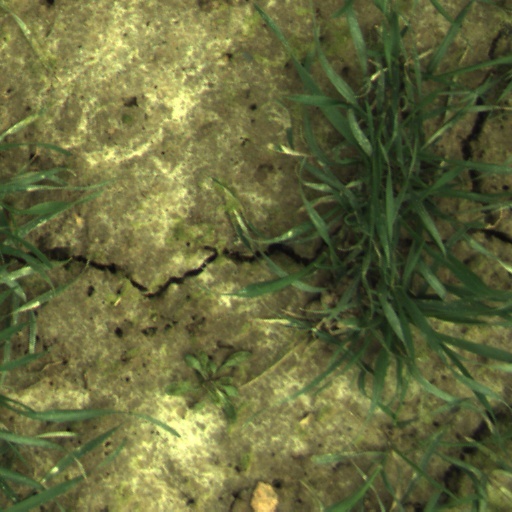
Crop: wheat